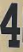
Number: 4